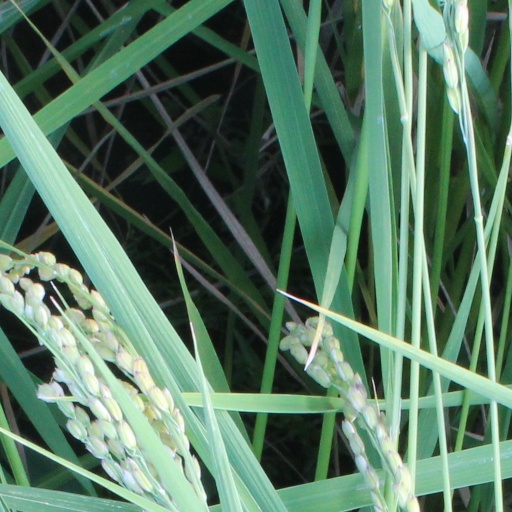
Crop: rice